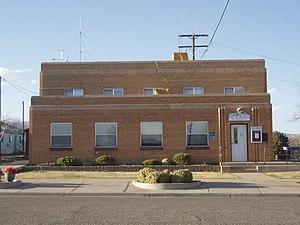
Blanding est une municipalité américaine située dans le comté de San Juan, dans l’Utah. Lors du recensement de 2010, sa population s'élevait à 3 504 habitants, ce qui en fait la plus grande ville du comté. La municipalité s'étend sur une superficie de 13,08 milles carrés.